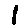
Label: 1